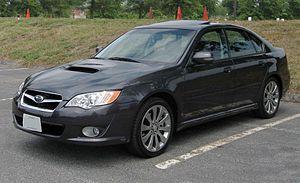
La Subaru Legacy est une berline routière de la gamme Subaru. Proposée en berline et en break, elle est très prisée des régions froides où sa transmission intégrale fait des merveilles. Elle est fabriquée à Ōta dans la préfecture de Gunma au Japon par Fuji Heavy Industries et à Lafayette dans l'état d'Indiana aux États-Unis par Subaru of Indiana Automotive.